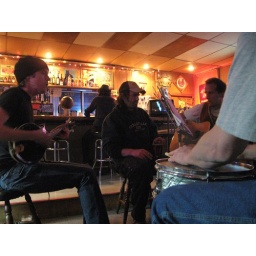
black cat in the evening